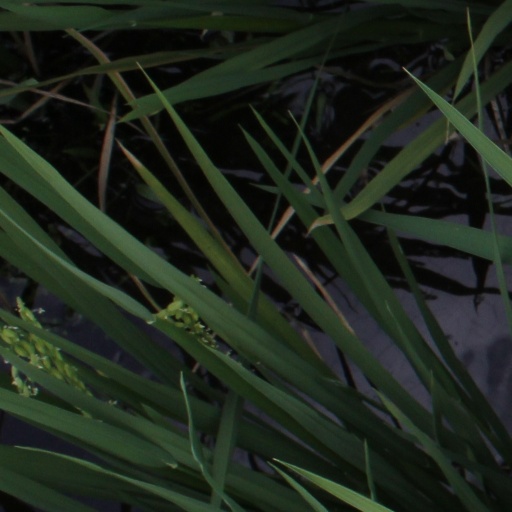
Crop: rice